Predators (film)

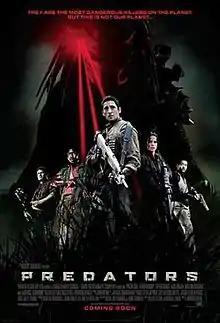
Theatrical release poster

Predators is a 2010 American science fiction action film directed by Nimród Antal, a standalone sequel to "Predator 2" (1990) serving as the third installment, and fifth overall including its crossover movies, of the "Predator" franchise. The film has an ensemble cast starring Adrien Brody, Topher Grace, Alice Braga, Walton Goggins, and Laurence Fishburne, and follows a group of proficient killers who have been abducted and placed on a planet that acts as a game preserve for two warring tribes of extraterrestrial predators, leading them to try to survive and look for a way back to Earth.